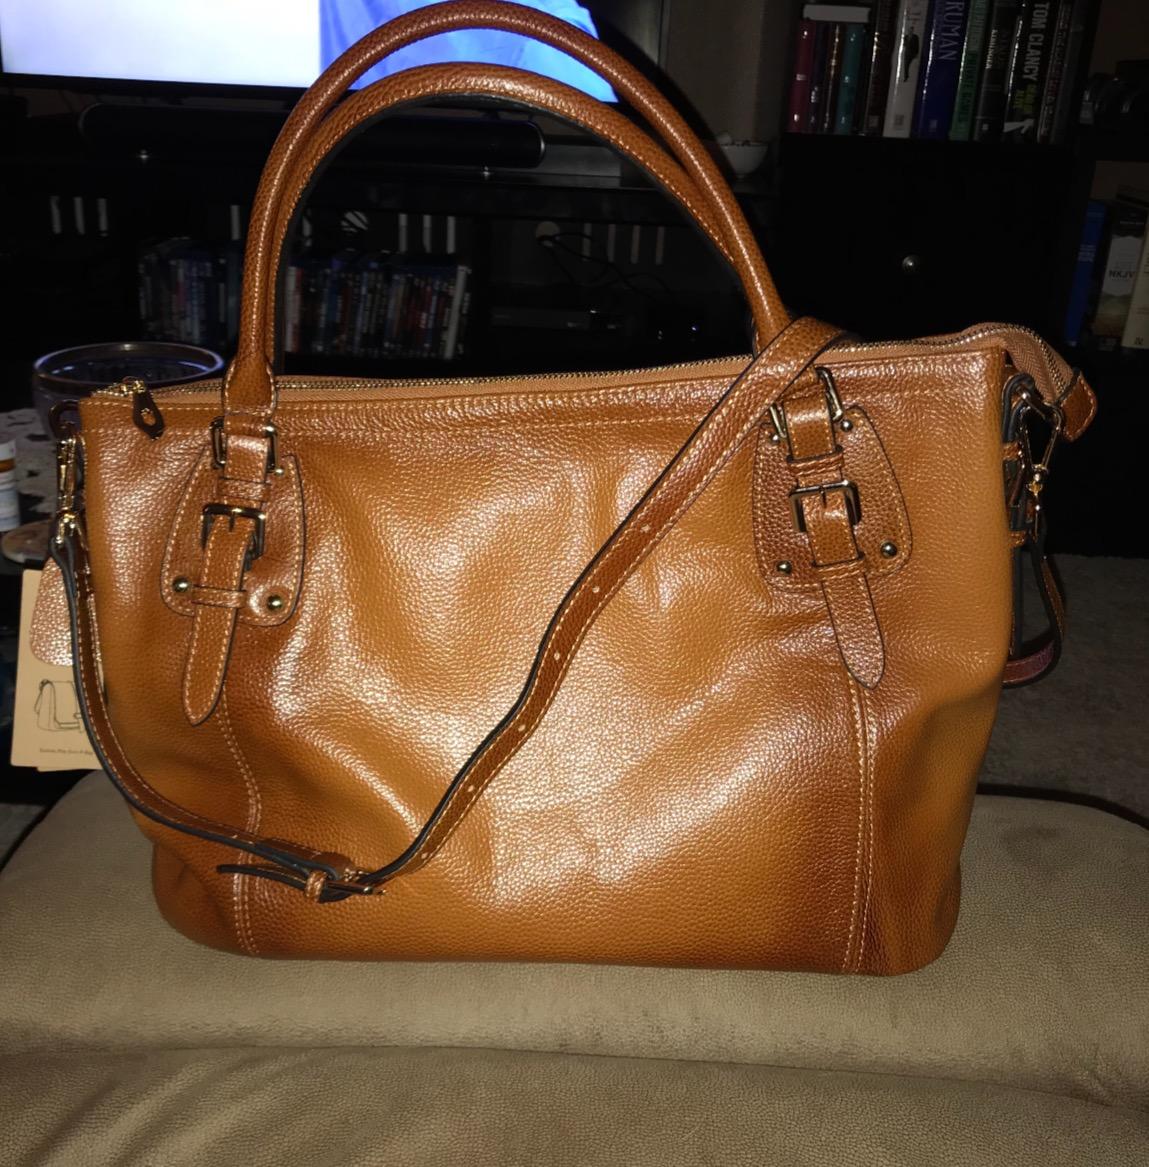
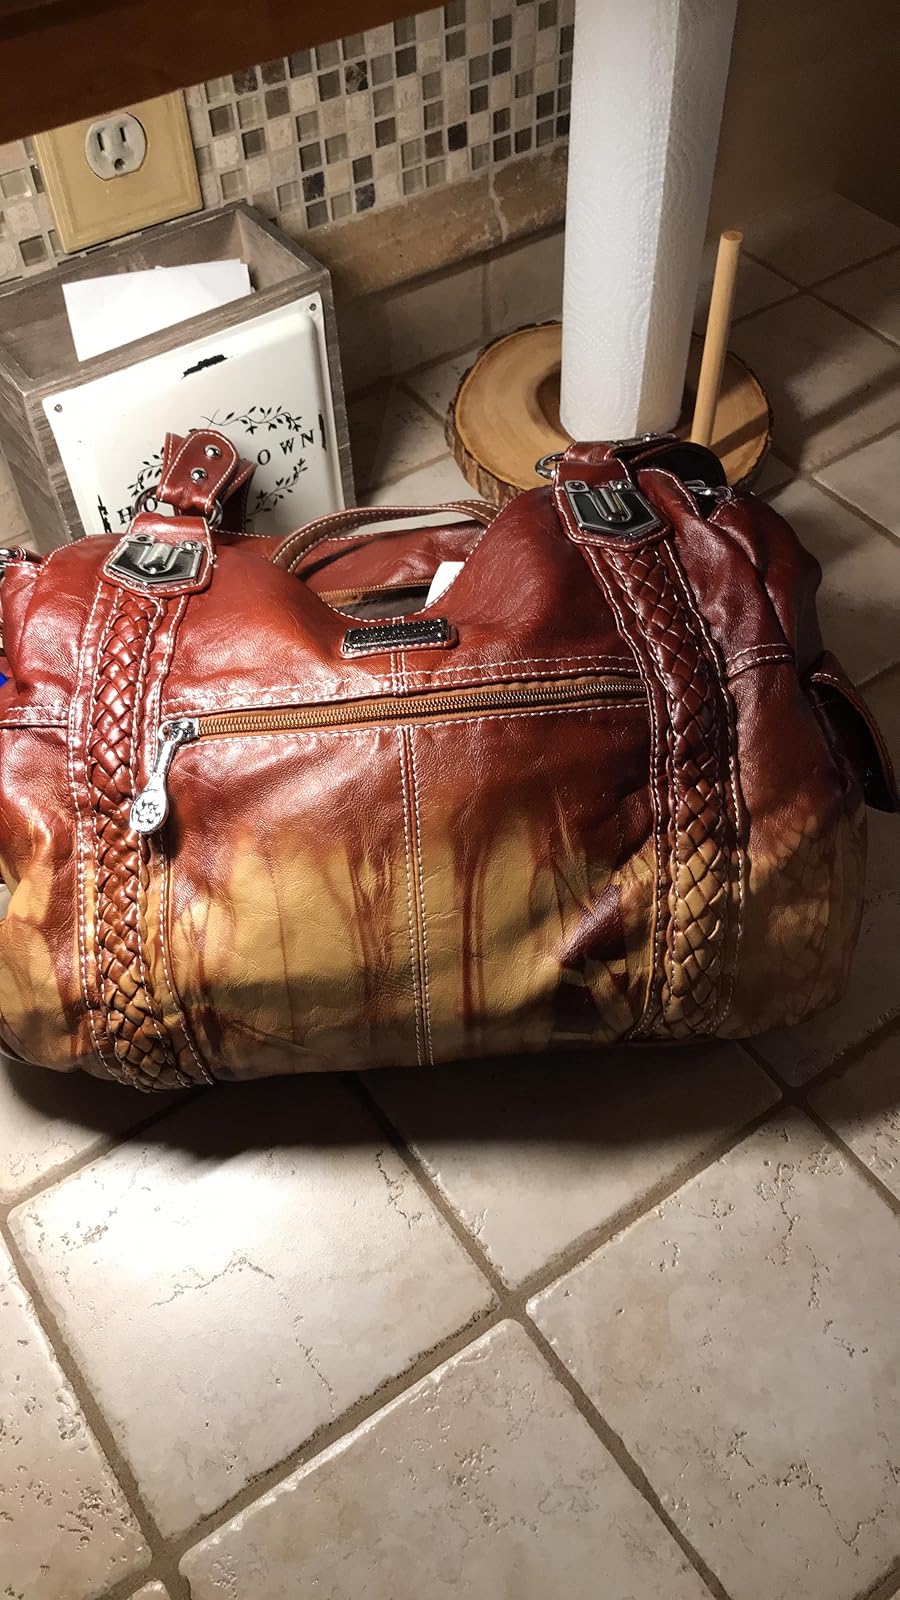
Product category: accessories_handbag
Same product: no